Amitabh Bachchan

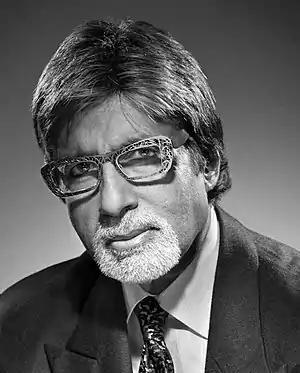
Bachchan in 2009

Bachchan has been married to veteran actress and politician Jaya Bhaduri since 3 June 1973, and together they have two children; Shweta, an author, journalist and former model and Abhishek, an actor and producer. Abhishek married actress Aishwarya Rai, and they have a daughter named Aaradhya.